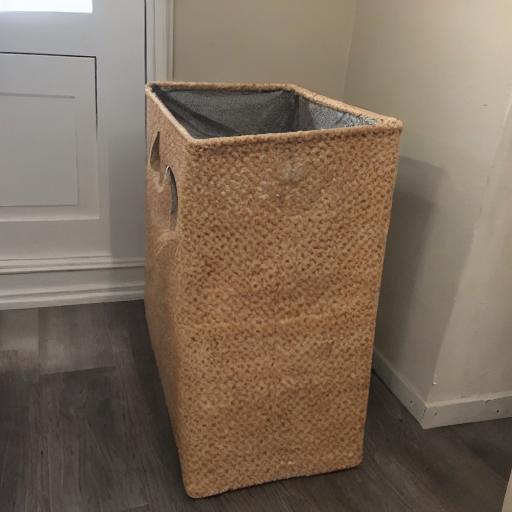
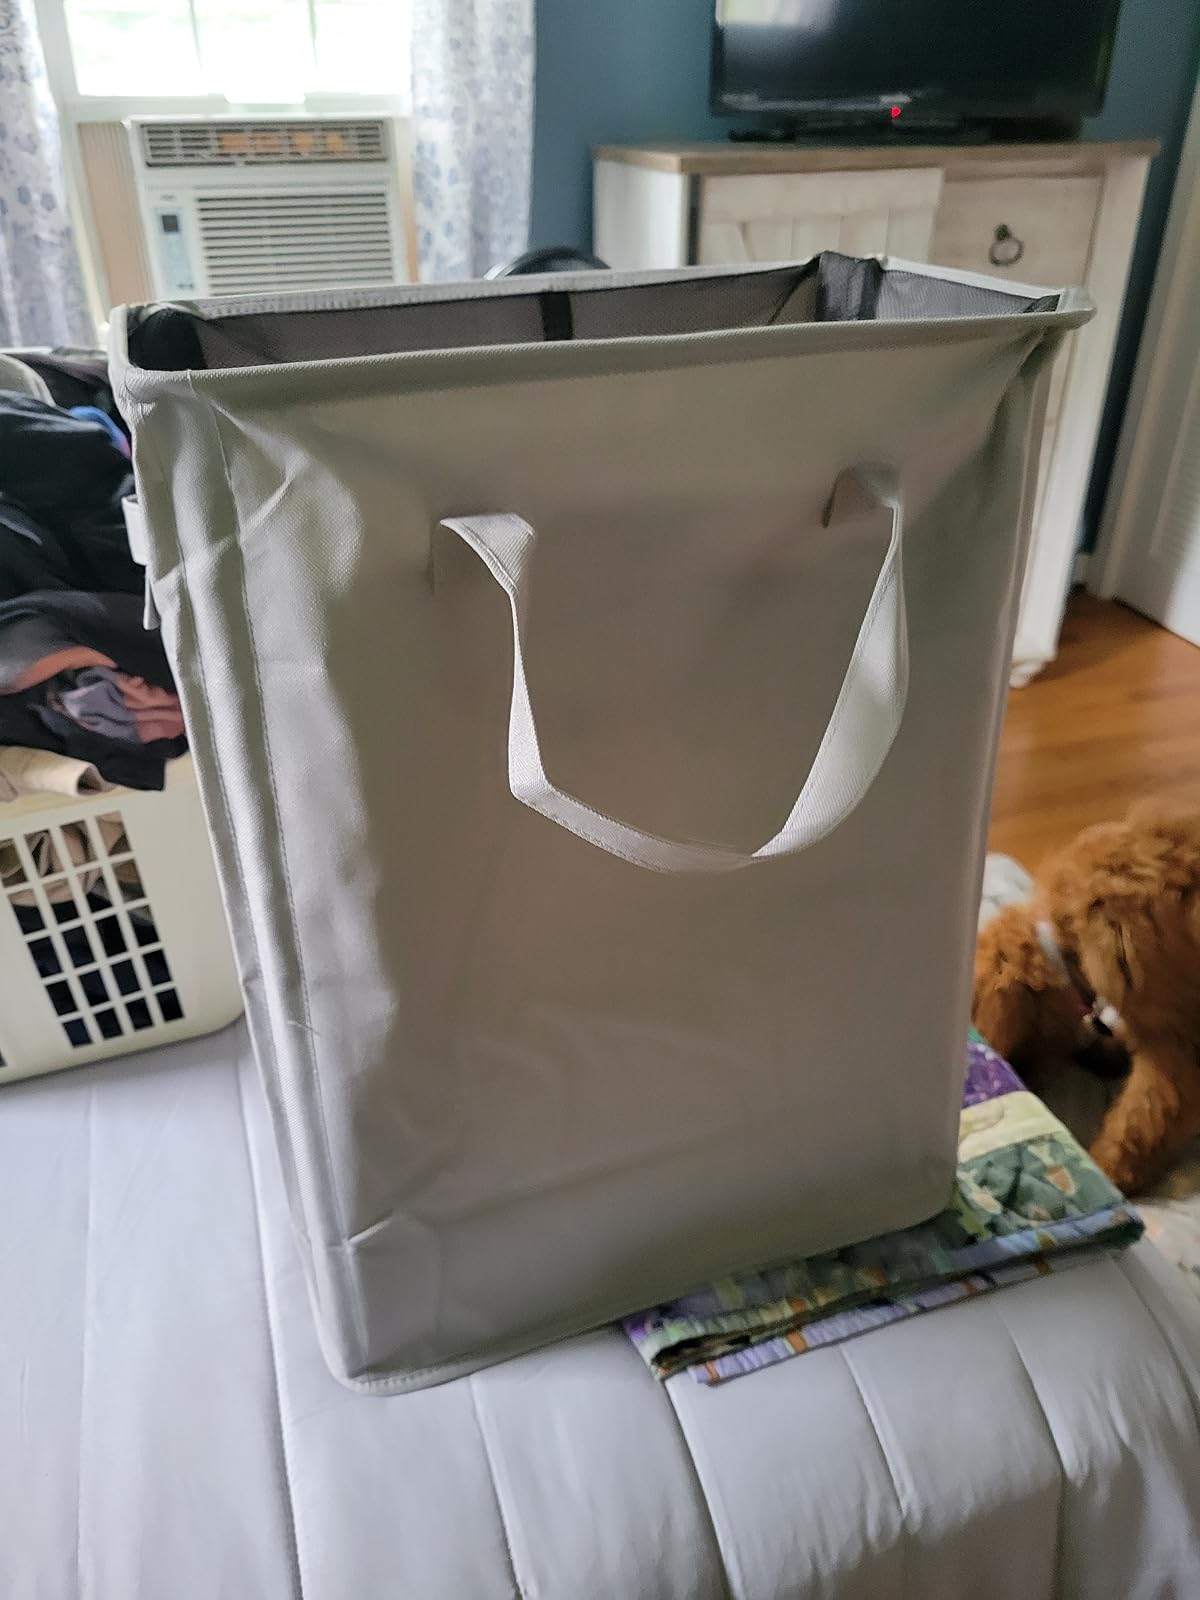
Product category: items_hamper
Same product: no